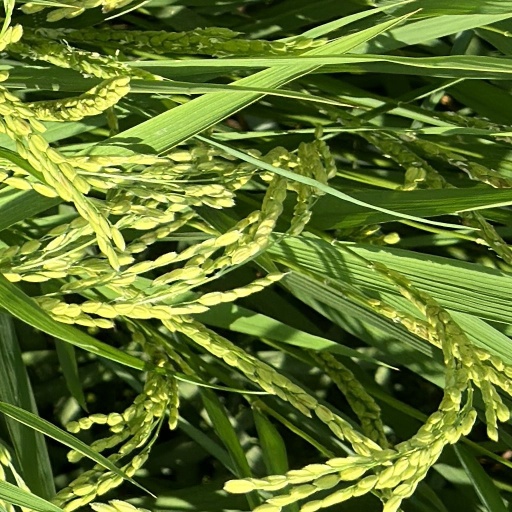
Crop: rice